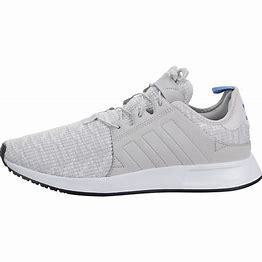
Brand: Adidas
Model: X_plr